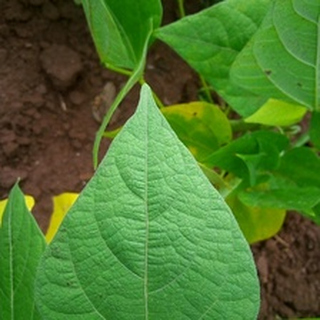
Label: healthy_bean